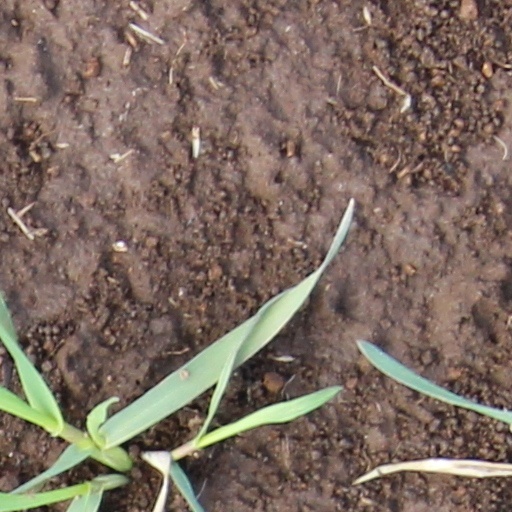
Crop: wheat